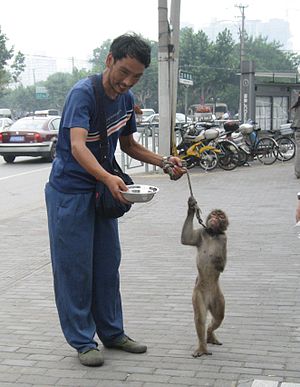
Dyrplageri
Dyreplageri. Mand i Shanghai, Kina, kontrollerer en abe ved hjælp af halsbånd. Dyreetisk kan dette betragtes som at plage et dyr.
Dyrplageri betegner det at man bevidst påføre et dyr smerte eller plage det unødvendigt.